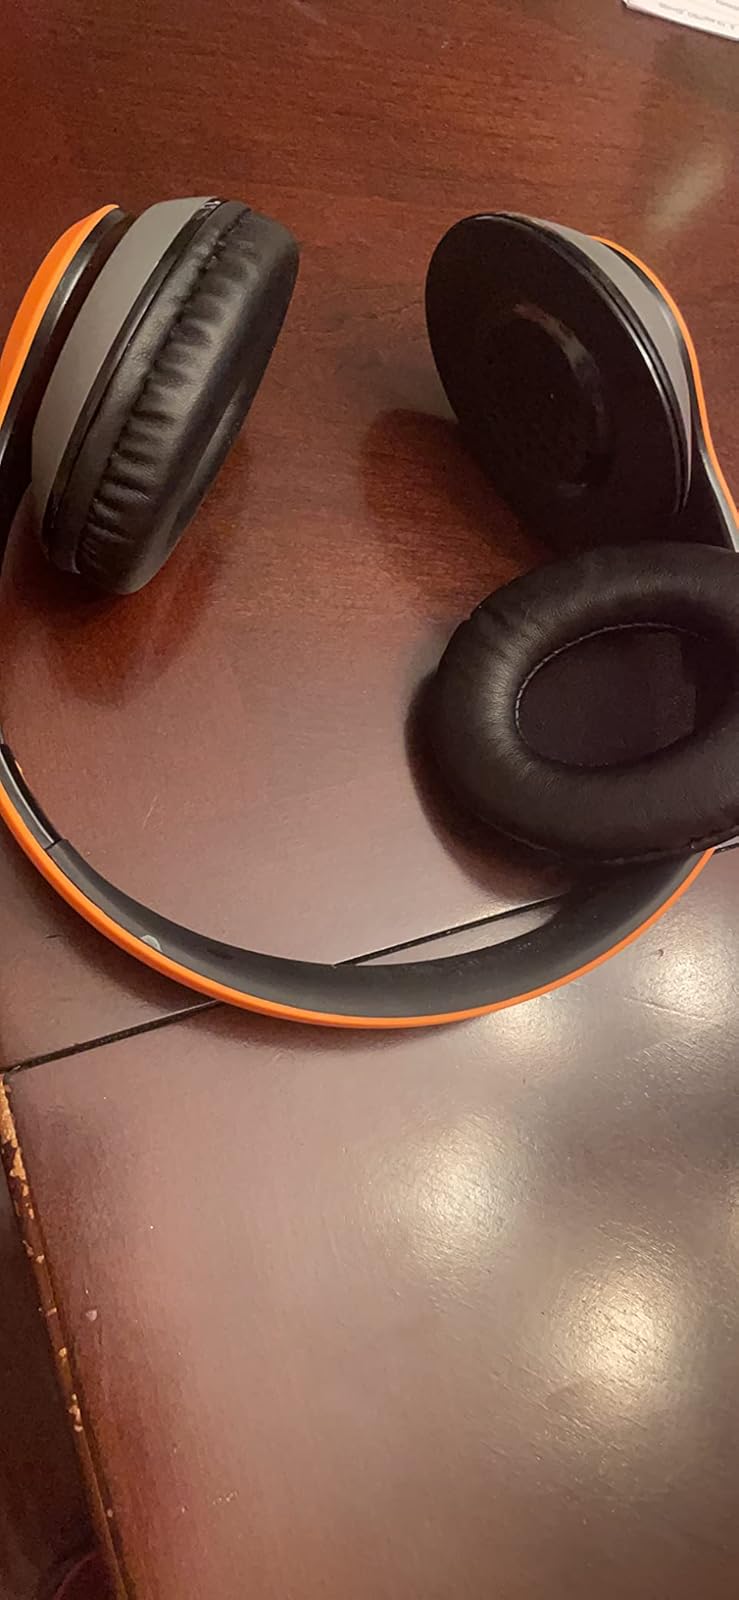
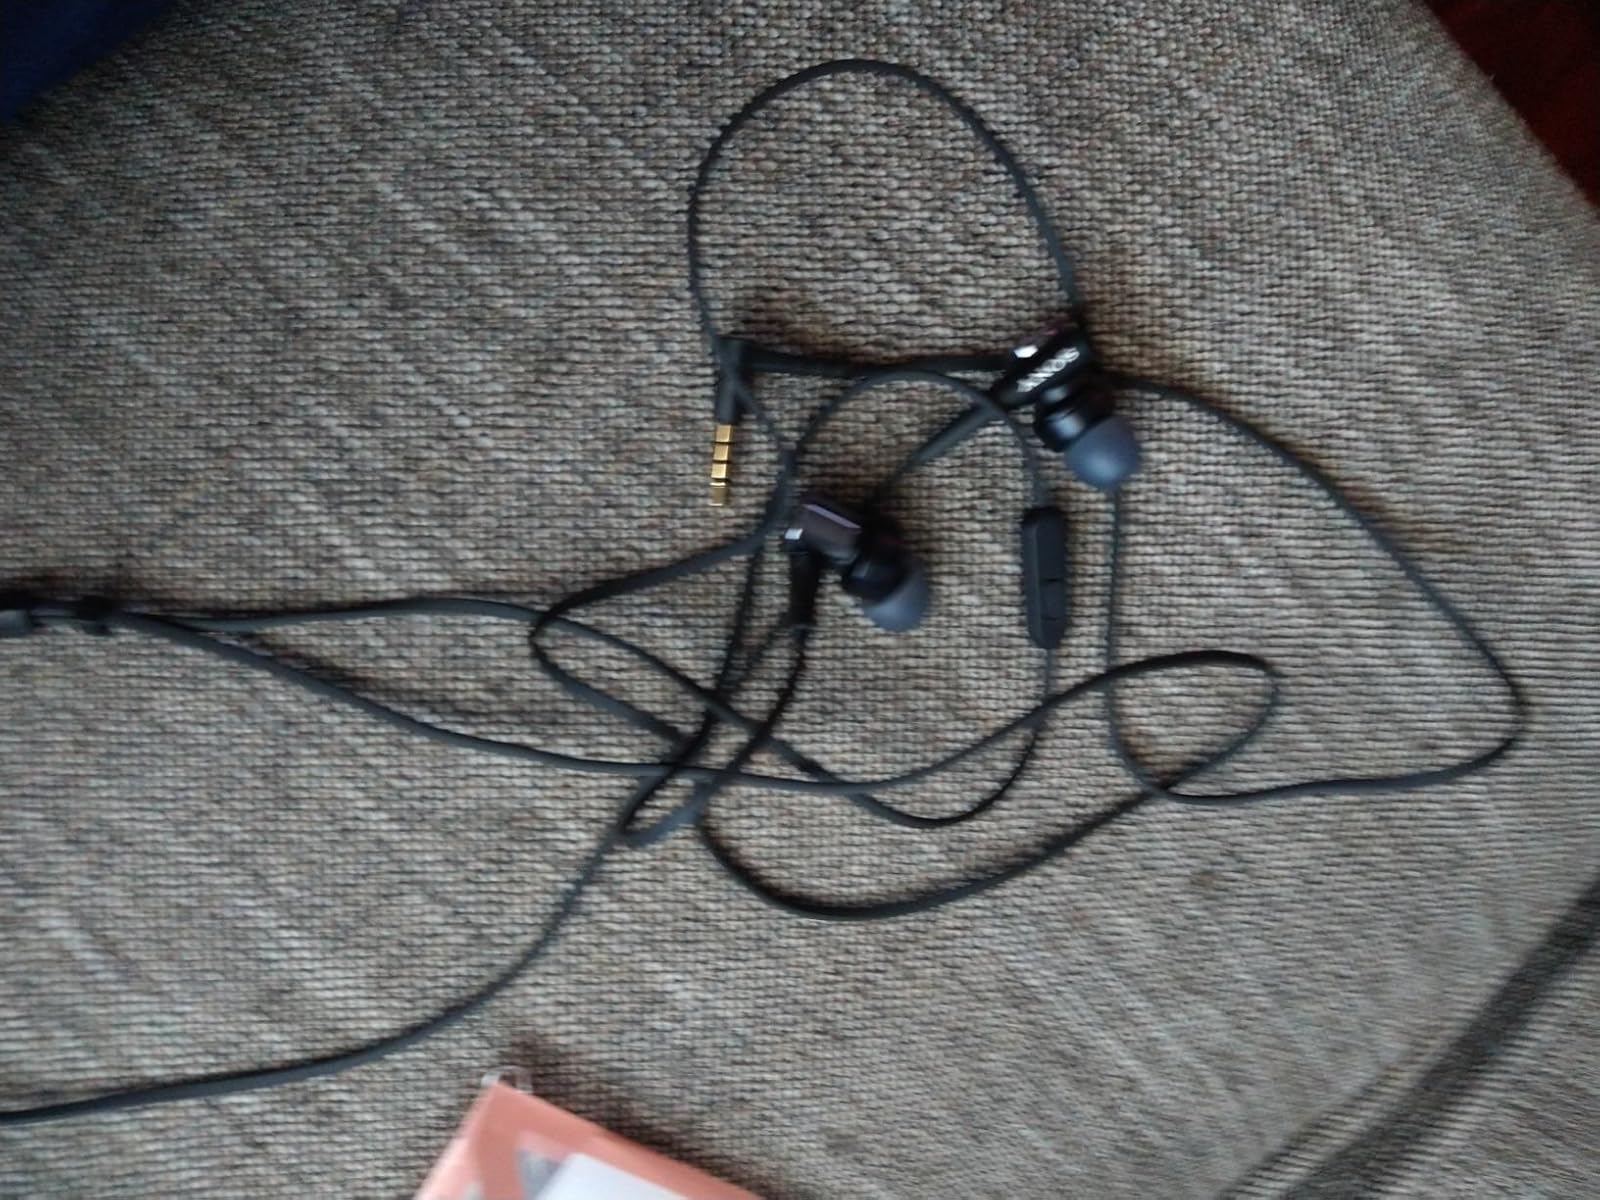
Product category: headphones
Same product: no